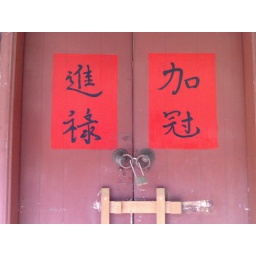
They're commercialized all over Chinatown, but this door of a storehouse in Emerald Hill road remains shockingly unostentatious